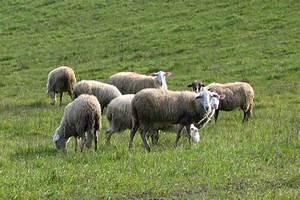
sheep